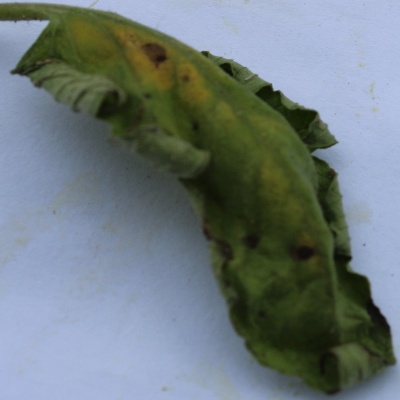
Crop: Tomato
Condition: leaf curl